Indiantown, Florida

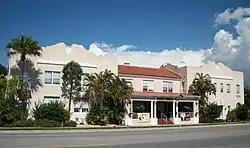
The Seminole Inn

The Florida land boom of the 1920s fizzled out after 1926. Warfield died a year later, putting an end to plans to make Indiantown the Seaboard's southern headquarters. The 1928 Okeechobee hurricane wreaked significant destruction and halted further development.